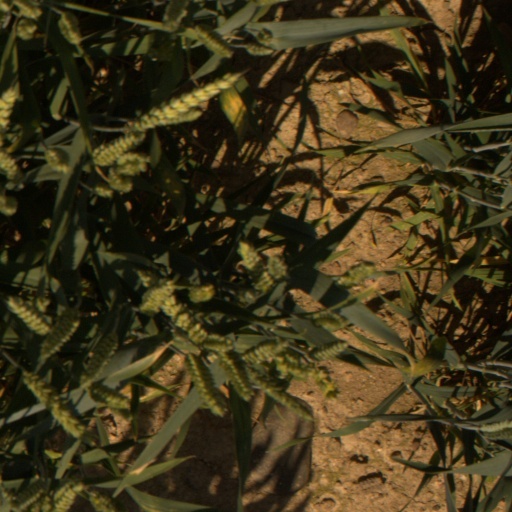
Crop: wheat